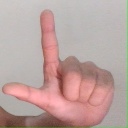
अक्षर: ल